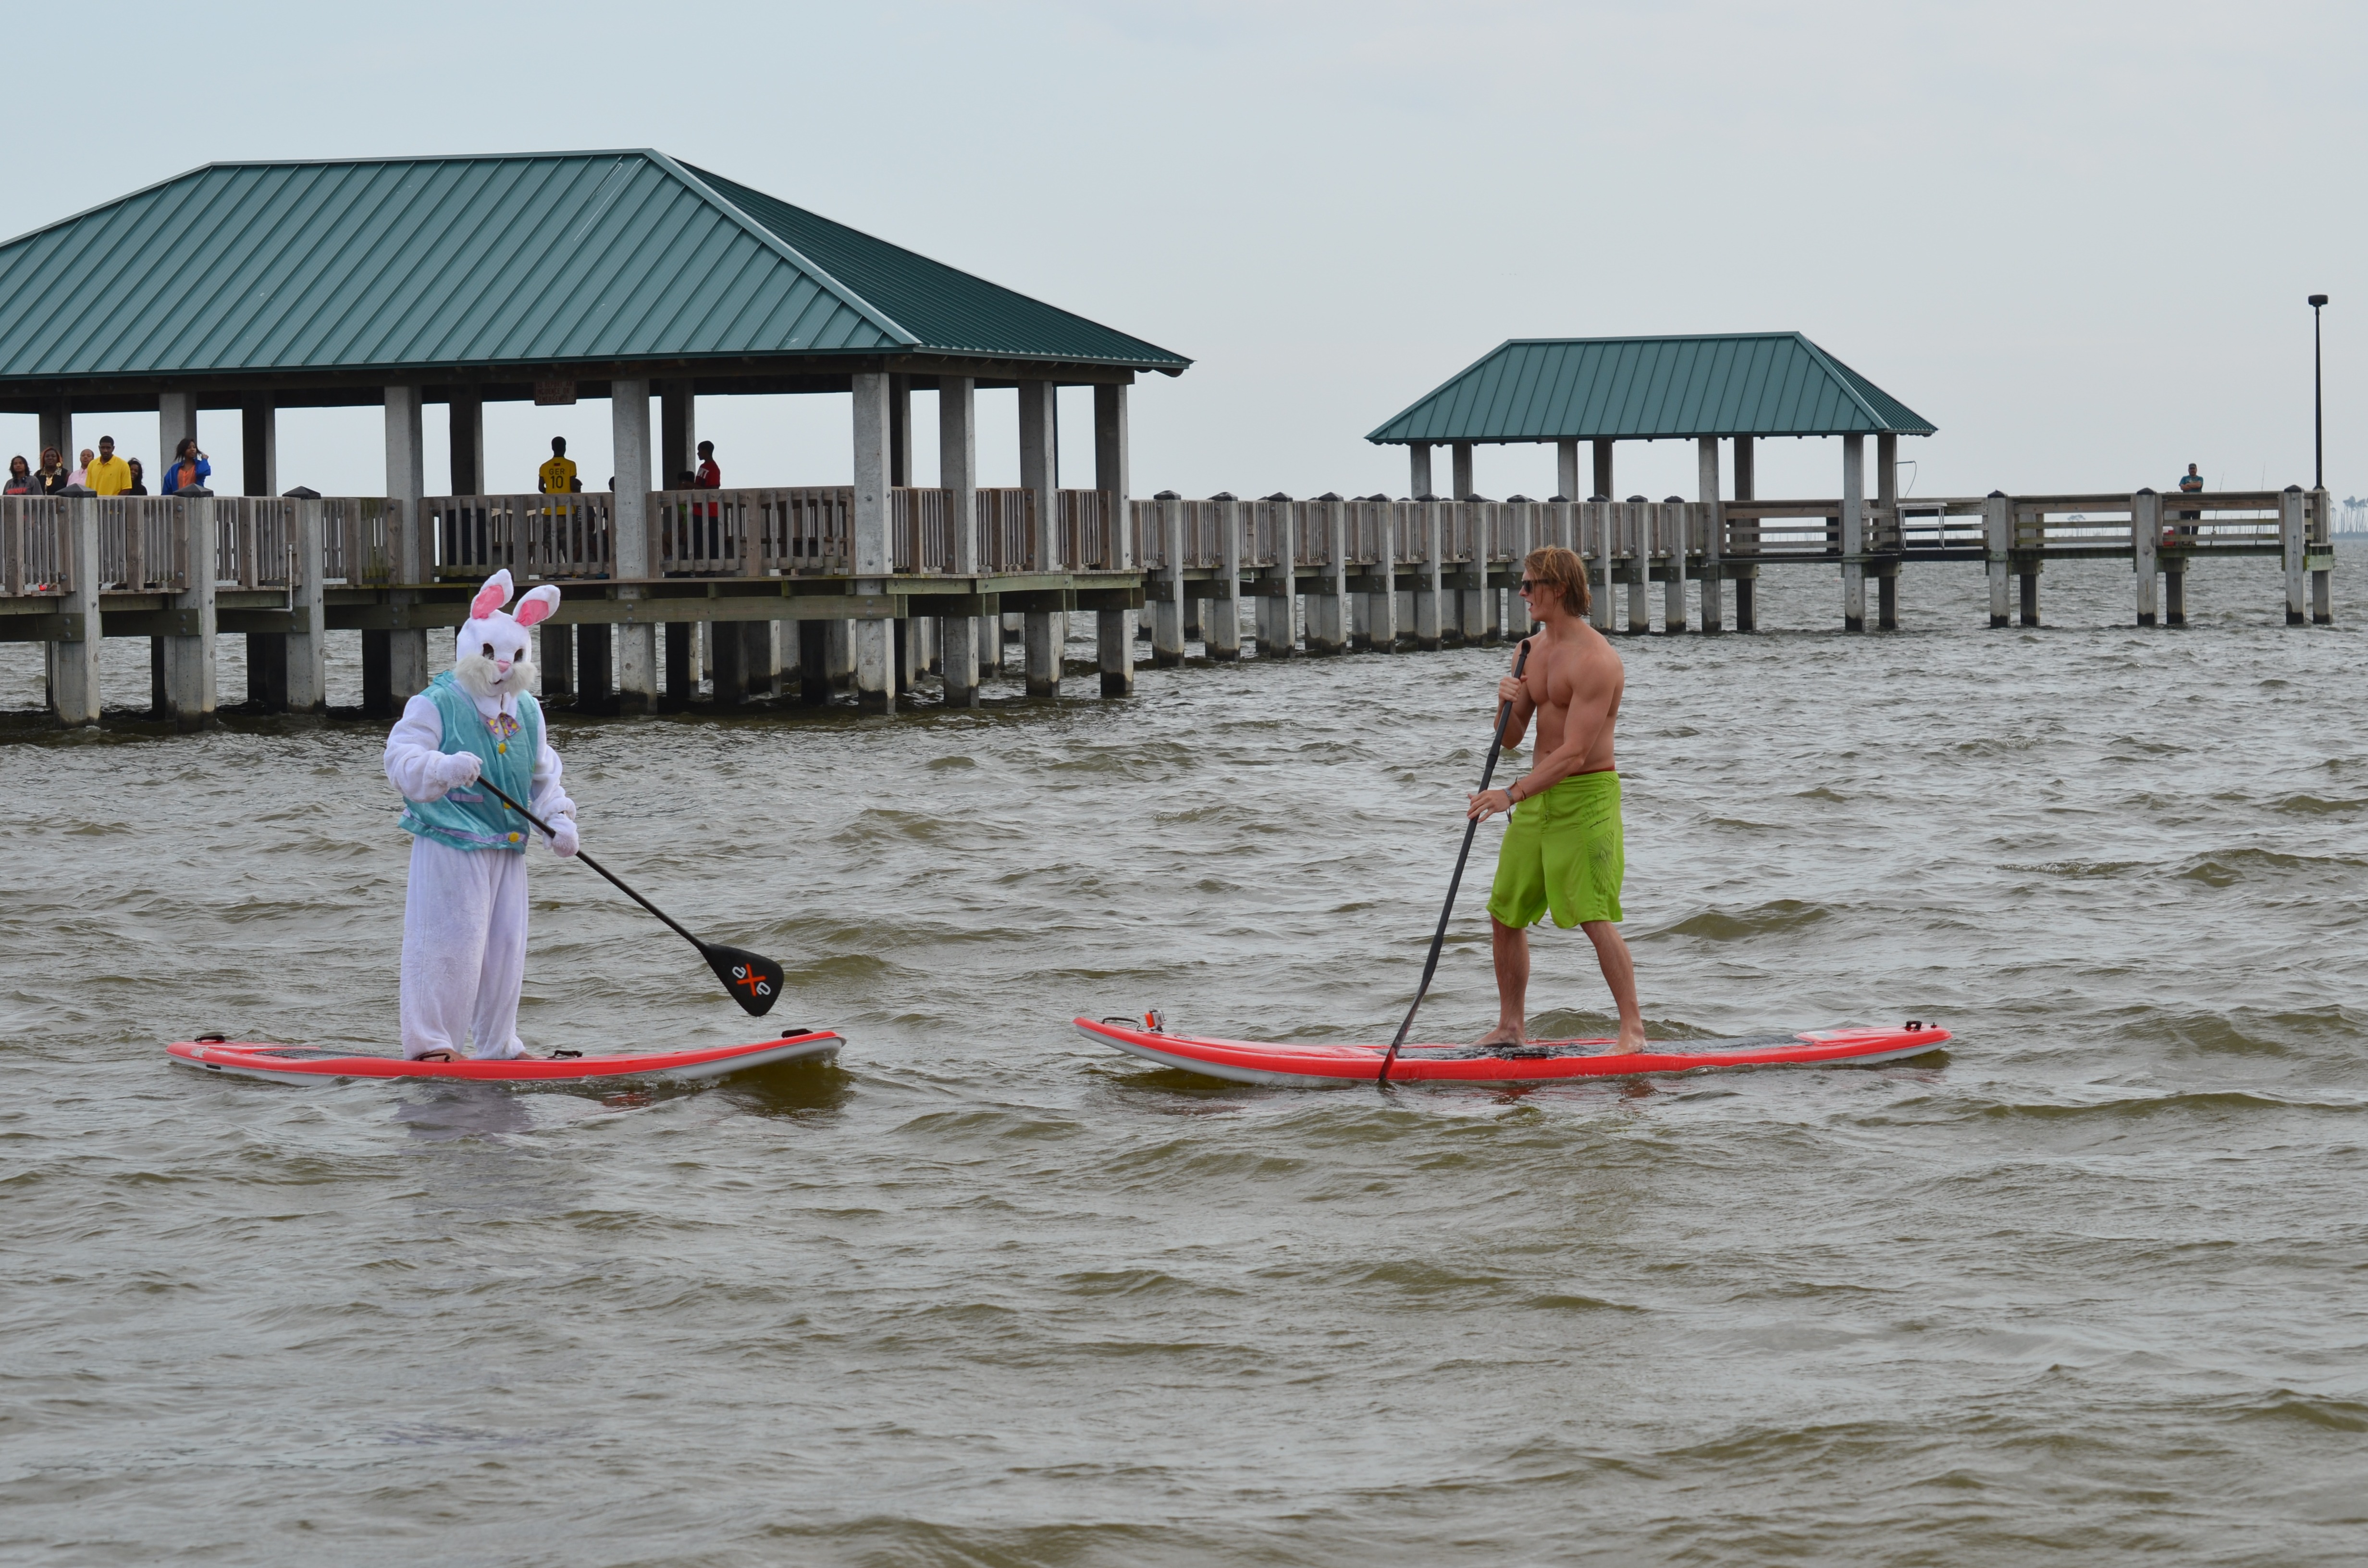
water, outdoor, board, boat, adventure, wind, surf, surfing, paddle, vehicle, sailing, surfboard, mammal, exercise, activity, paddle board, sports, boating, windsurfing, boarding, paddling, paddleboard, easter, bunny, canoeing, water sport, stand up paddle surfing, surfing equipment and supplies, surface water sports